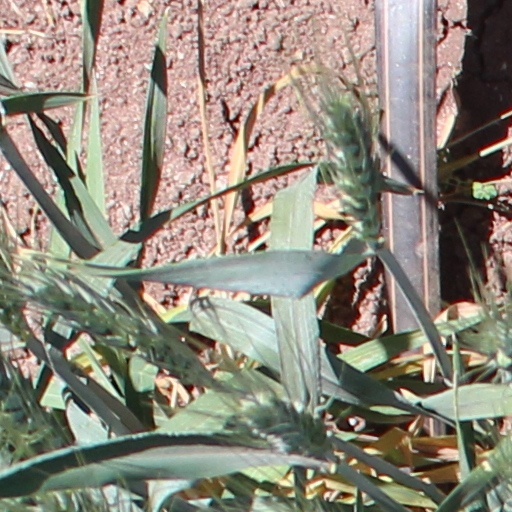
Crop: wheat